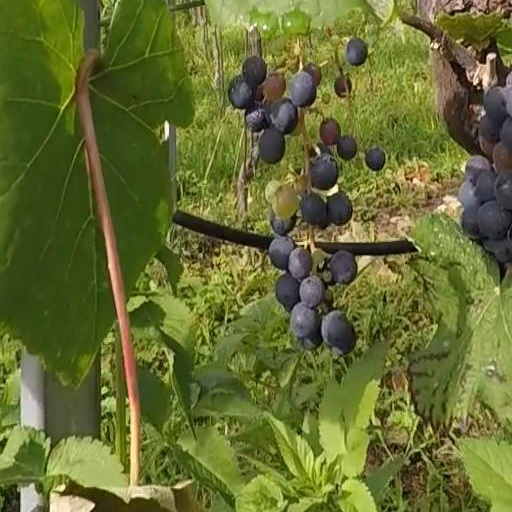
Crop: grape